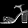
Label: Sandal